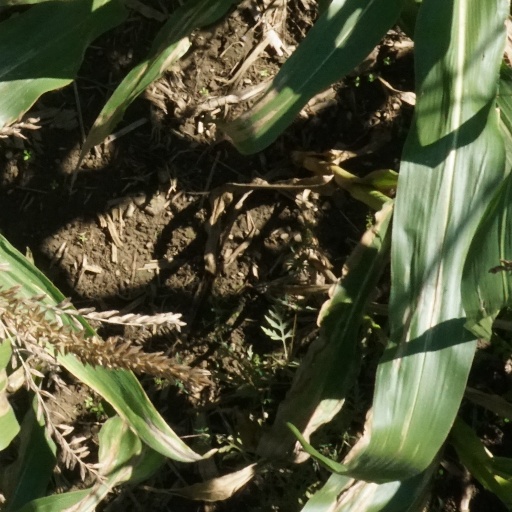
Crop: maize; corn